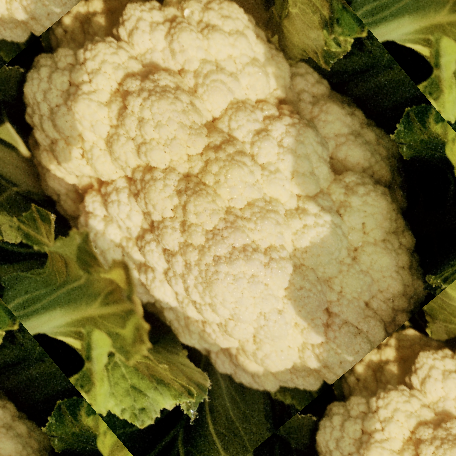
Label: Disease Free